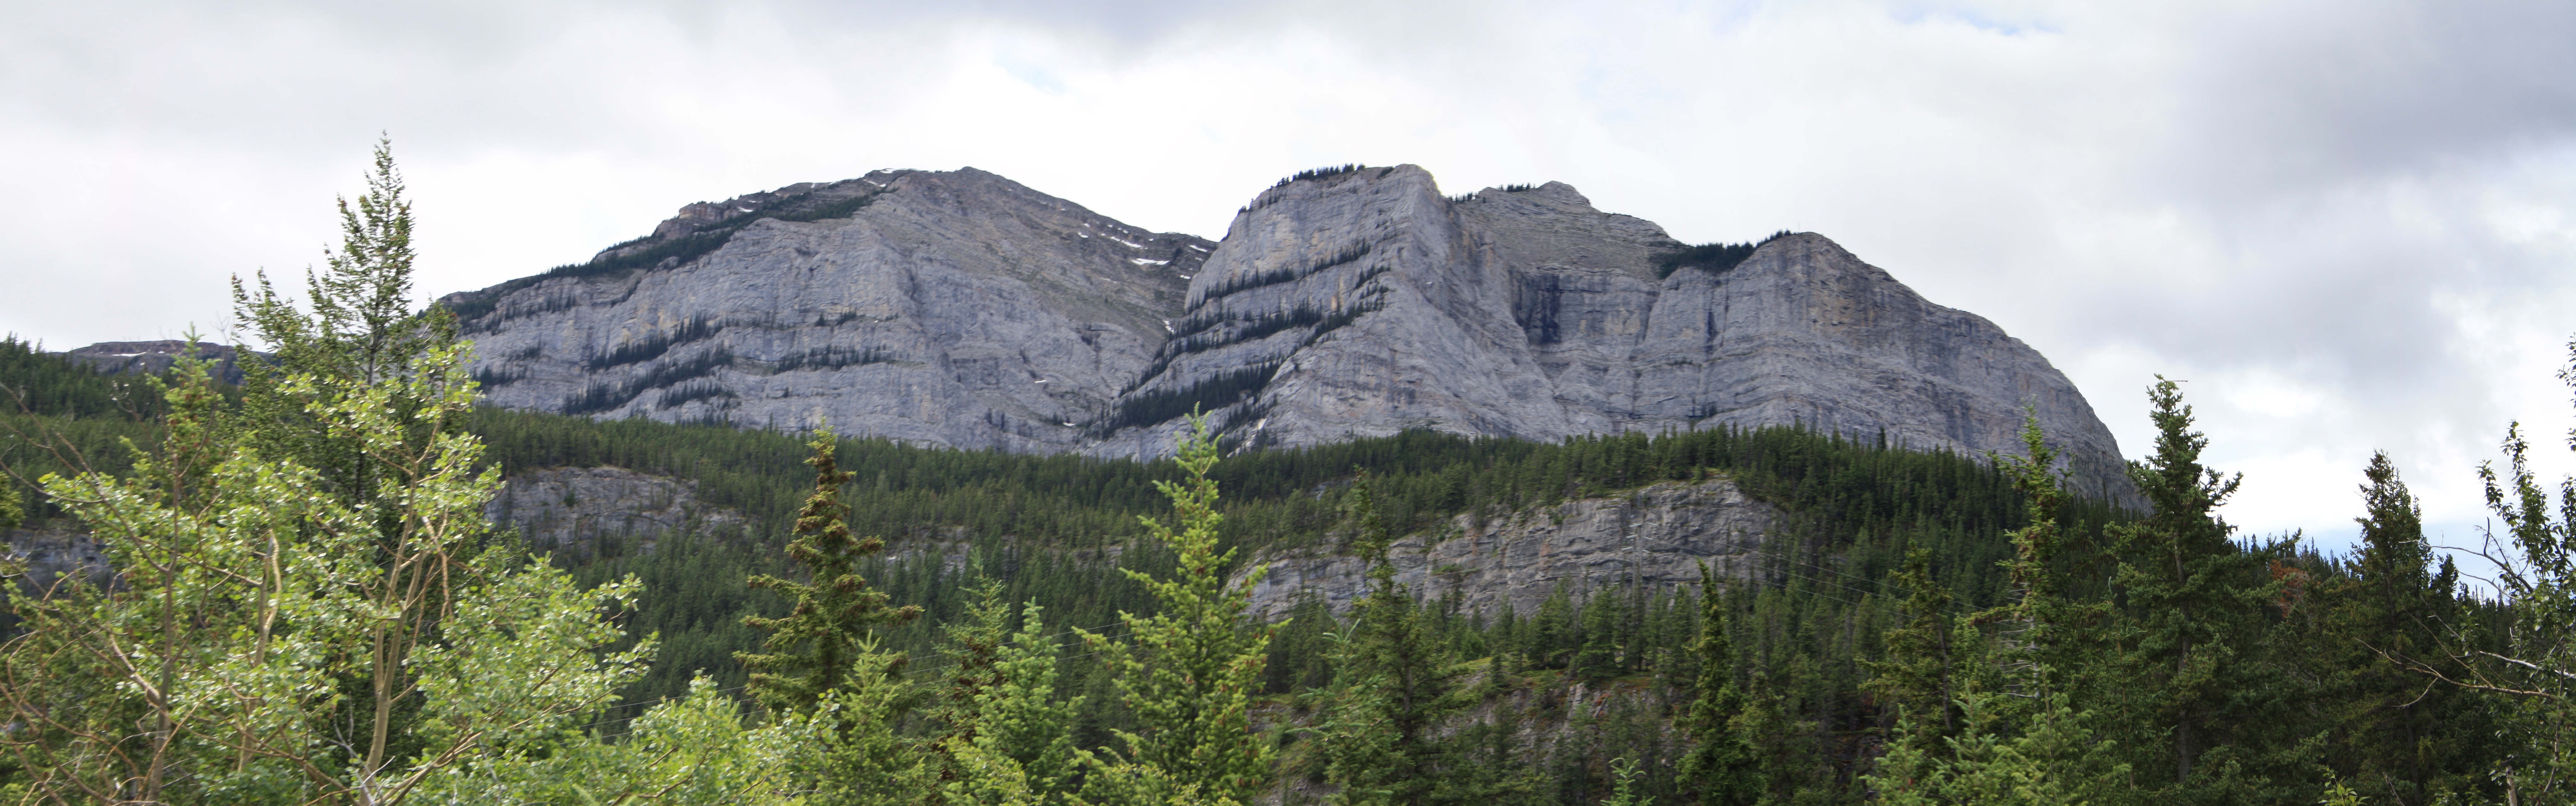
landscape, nature, wilderness, mountain, hill, peak, mountain range, travel, range, scenic, scenery, rocky, tourism, terrain, national park, ridge, rocks, outdoors, national, massif, mountains, alps, badlands, plateau, fell, banff, ecosystem, rocky mountains, landform, mountain pass, biome, geographical feature, mountainous landforms